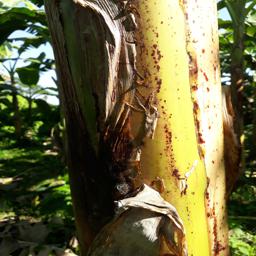
Label: PSEUDOSTEM WEEVIL